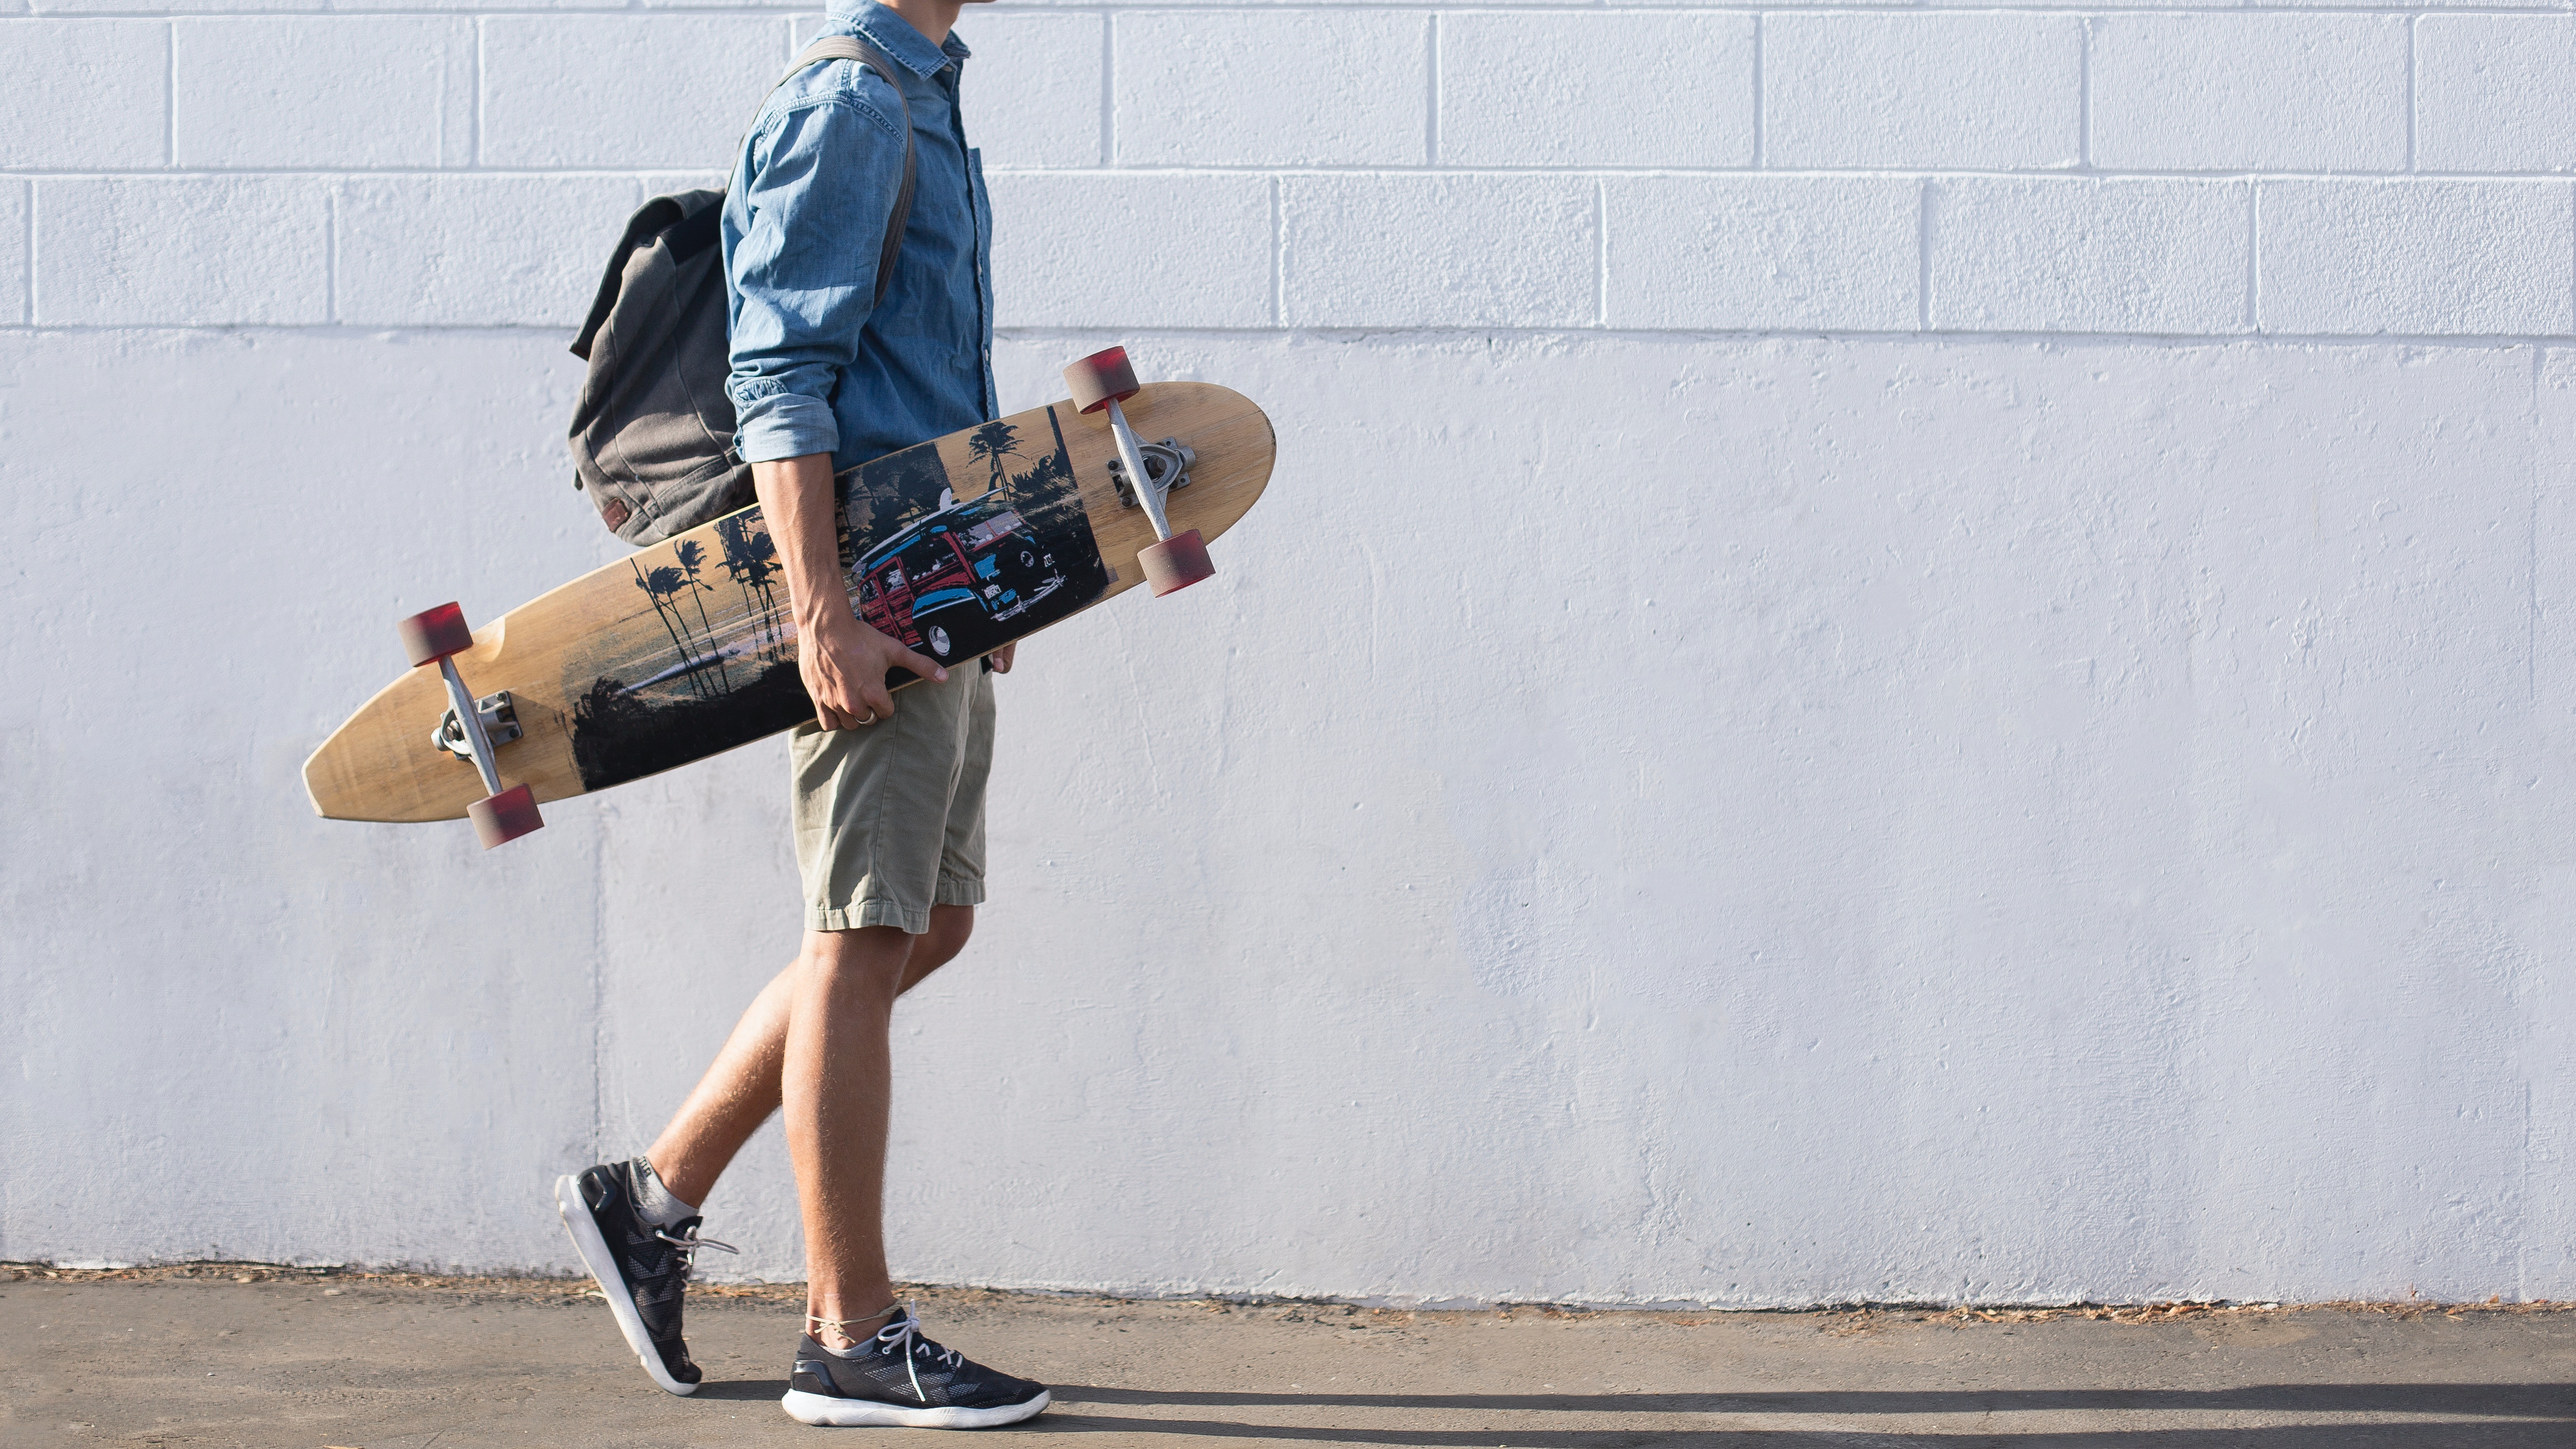
sports, footwear, shorts, leg, tartan, eyewear, sleeve, waist, knee, sunglasses, street fashion, thigh, sportswear, Luggage and bags, sneakers, rolling, elbow, bag, t shirt, beard, denim, plaid, personal protective equipment, recreation, human leg, electric blue, leisure, fun, calf, backpack, skateboard, fashion accessory, boot, pattern, camera, single lens reflex camera, baggage, sitting, pocket, facial hair, belt, top, leather, photo shoot, ankle, handbag